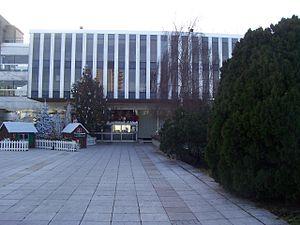
La Mairie de Fontenay-sous-Bois